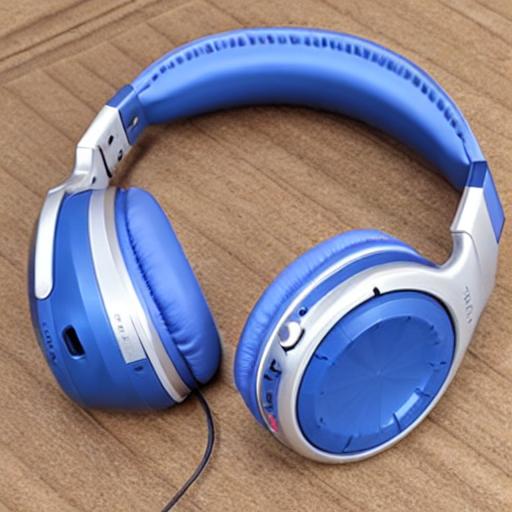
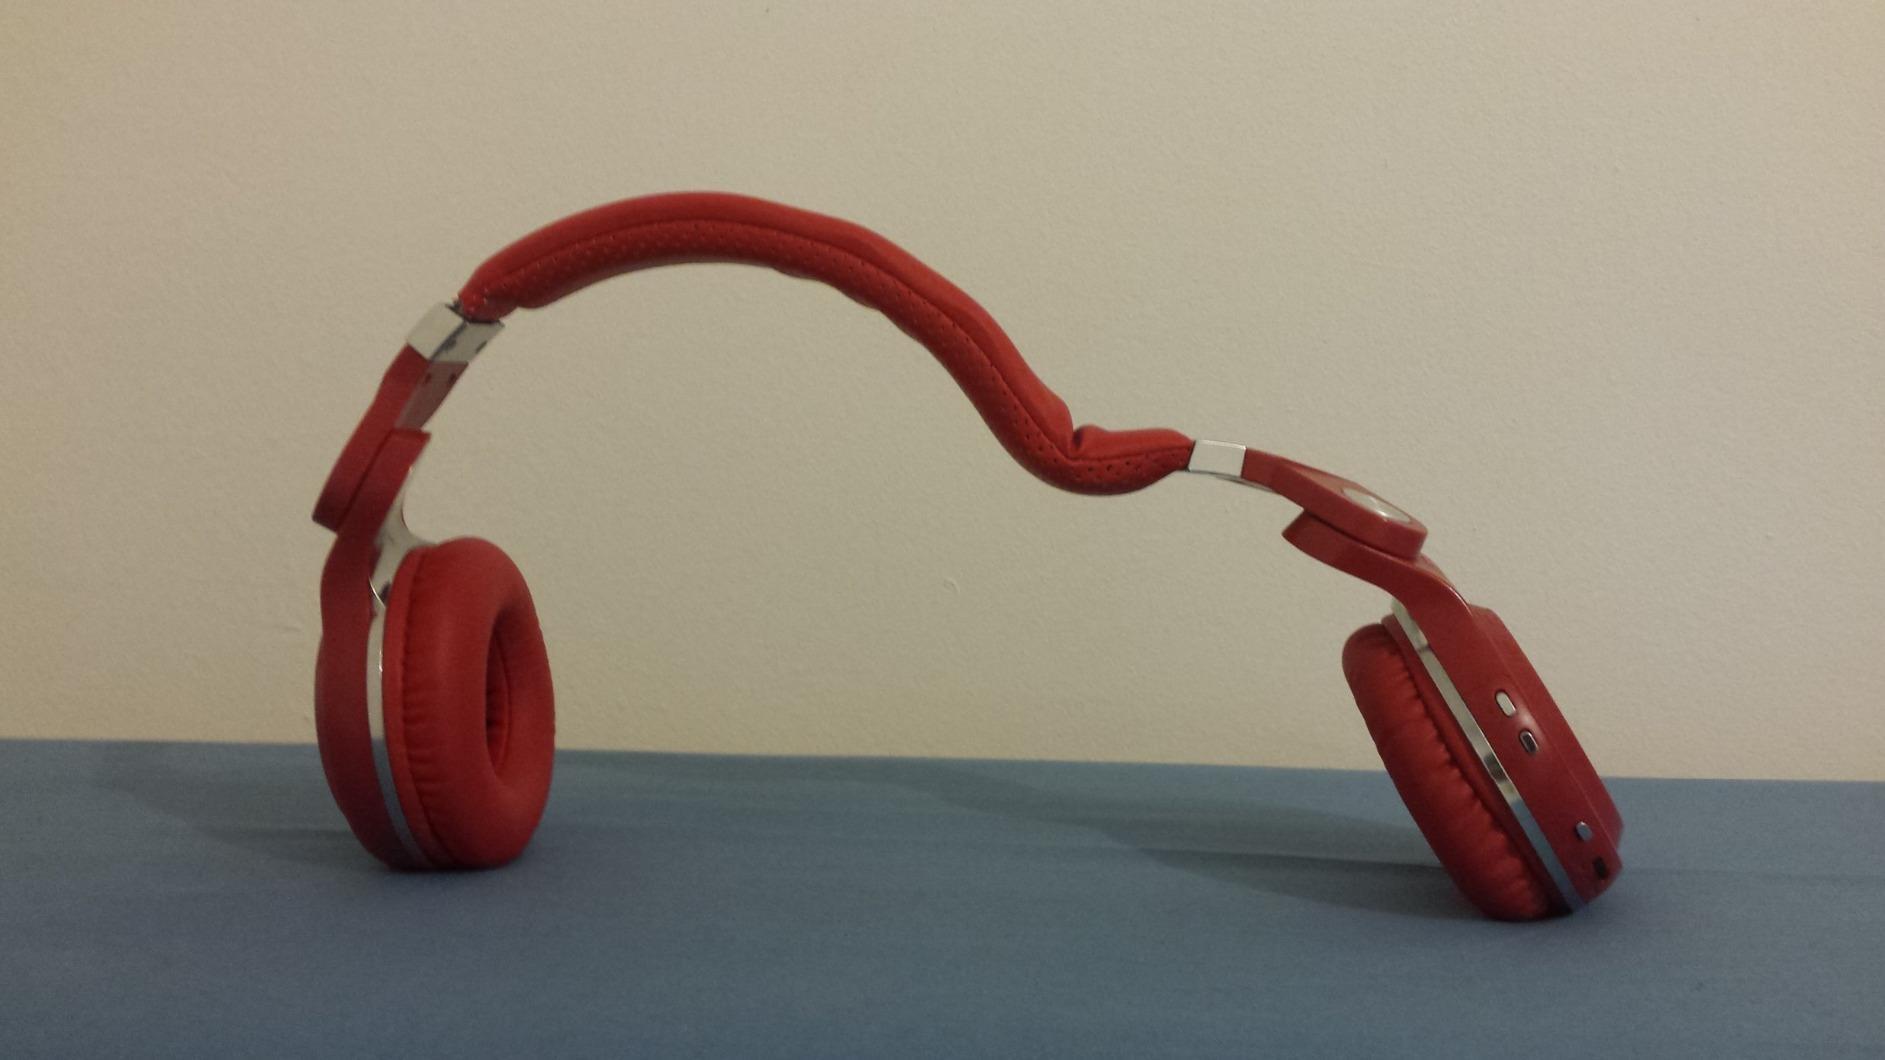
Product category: headphones
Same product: no